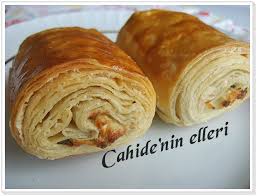
Yemek: borek